Maureen Hiron

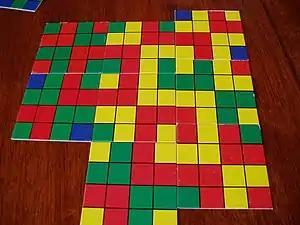
Hiron's "Continuo", a game of aligning coloured squares

In 1982 the Hirons founded the games publishing company Hiron Games Ltd, initially to produce and market the game "Continuo" and later a stream of other games, such as "Quizwrangle" and "Cavendish". Maureen invented the games and Alan was the tester and editor. "Continuo", launched on 1 April 1982, became Britain's best-selling game, with around 205,000 sets sold in the UK by the end of that year.